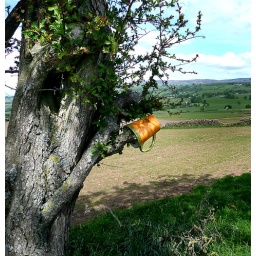
A mug tree in every sense of the word